University of Western Australia

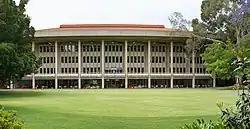
Reid Library

The University of Western Australia has five libraries on campus, including the architecturally recognised Reid Library building, the largest of the five. The other libraries are the Barry J Marshall Library (Biological and Physical Sciences, Mathematics, Psychology and Geography); the J Robin Warren Library (Medical and Dental); the Beasley Law Library; and the Education, Fine Arts and Architecture Library.